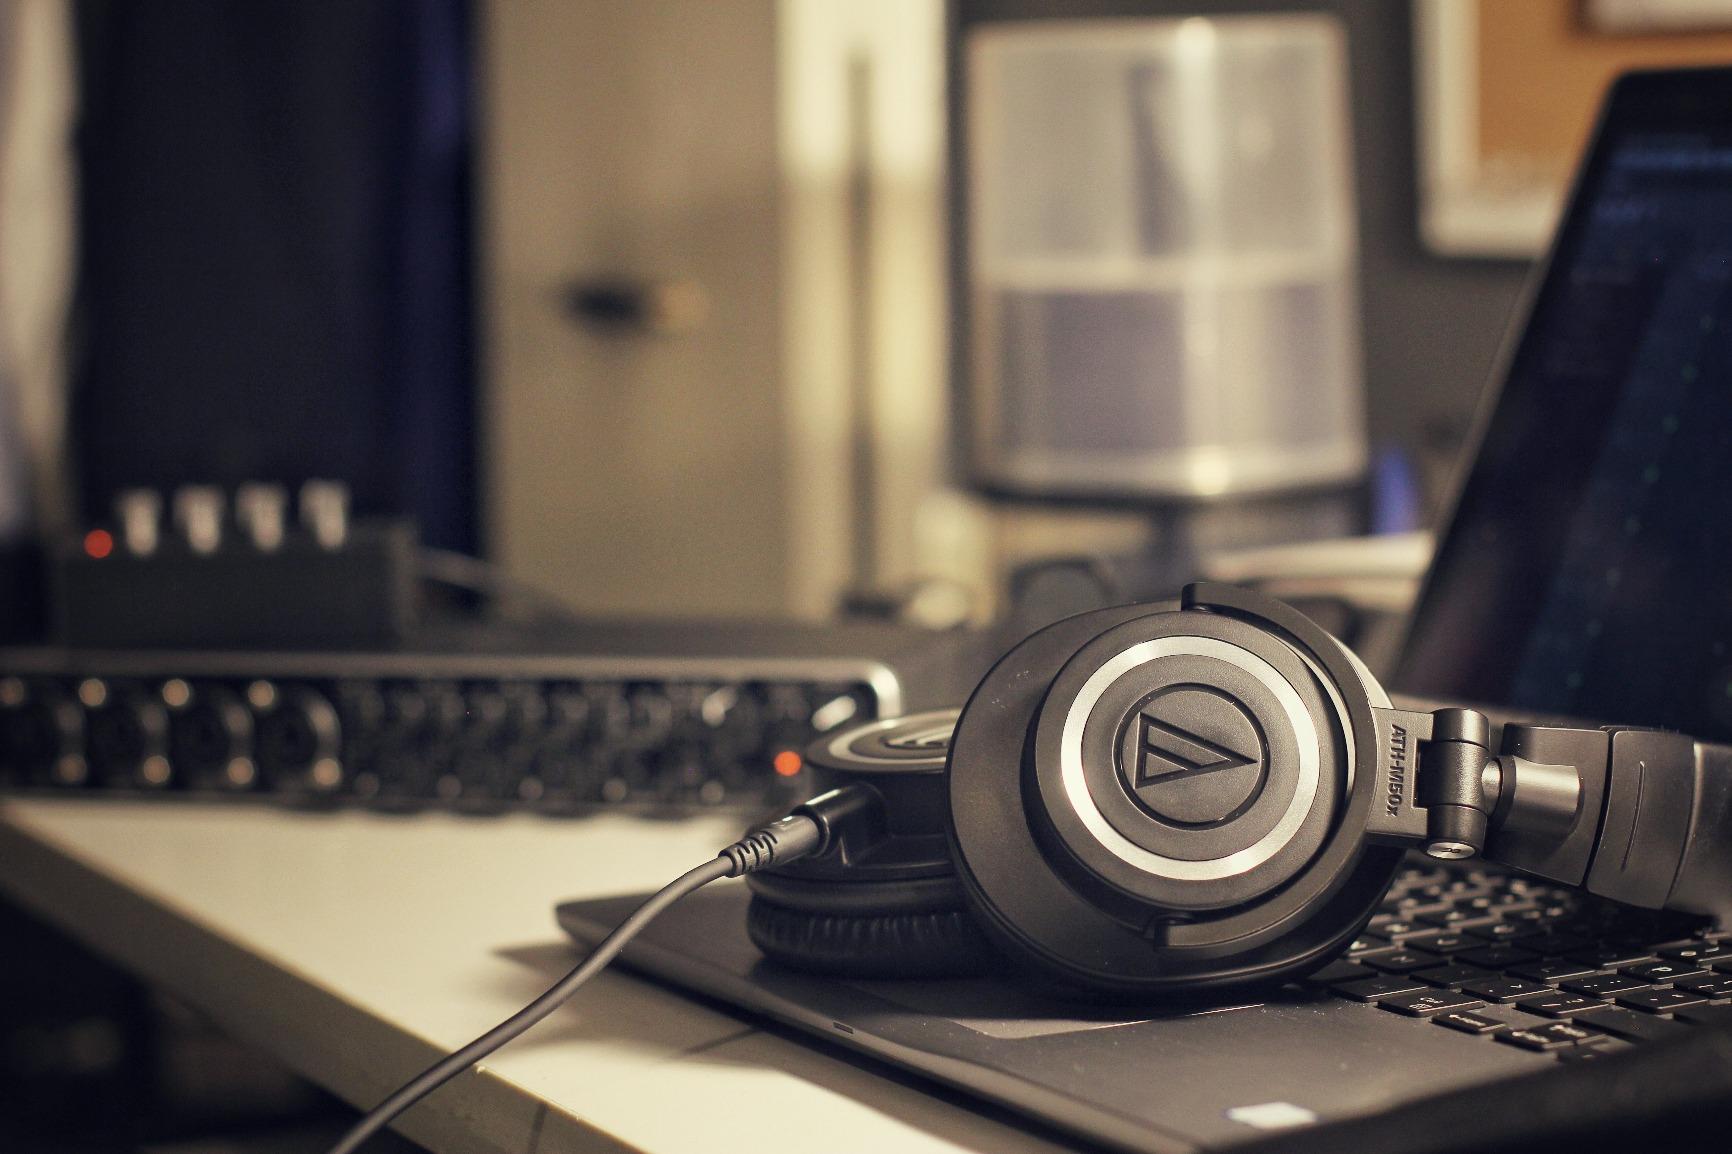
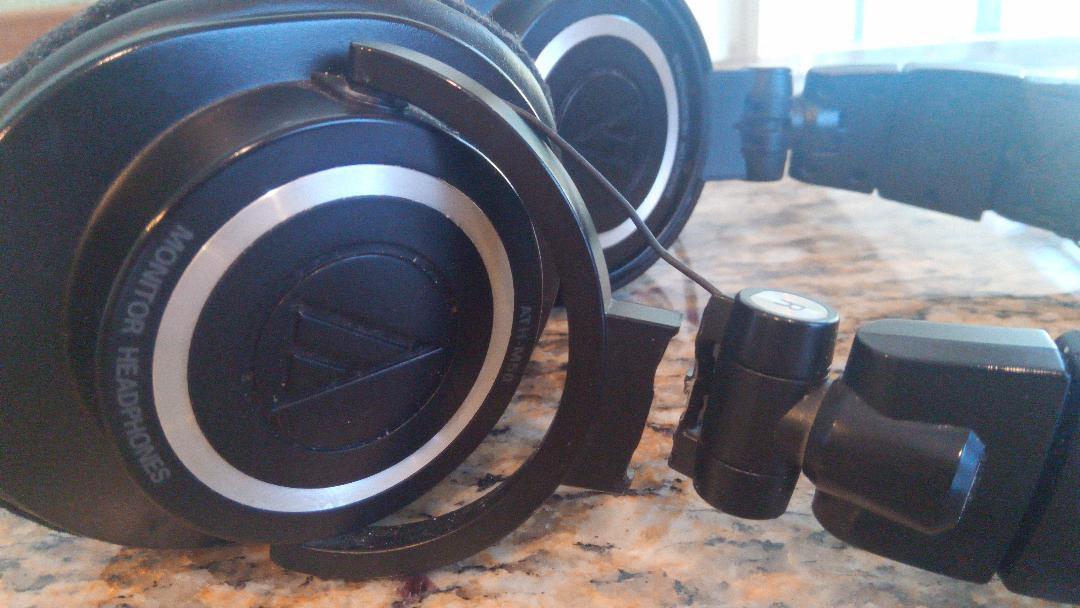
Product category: headphones
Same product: no